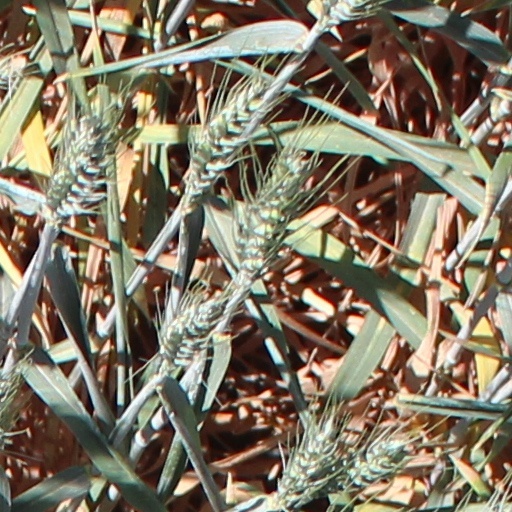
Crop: wheat